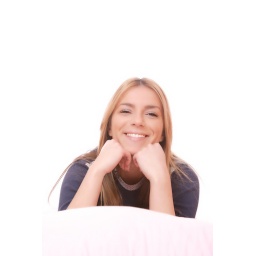
Happy young woman in bed over white background